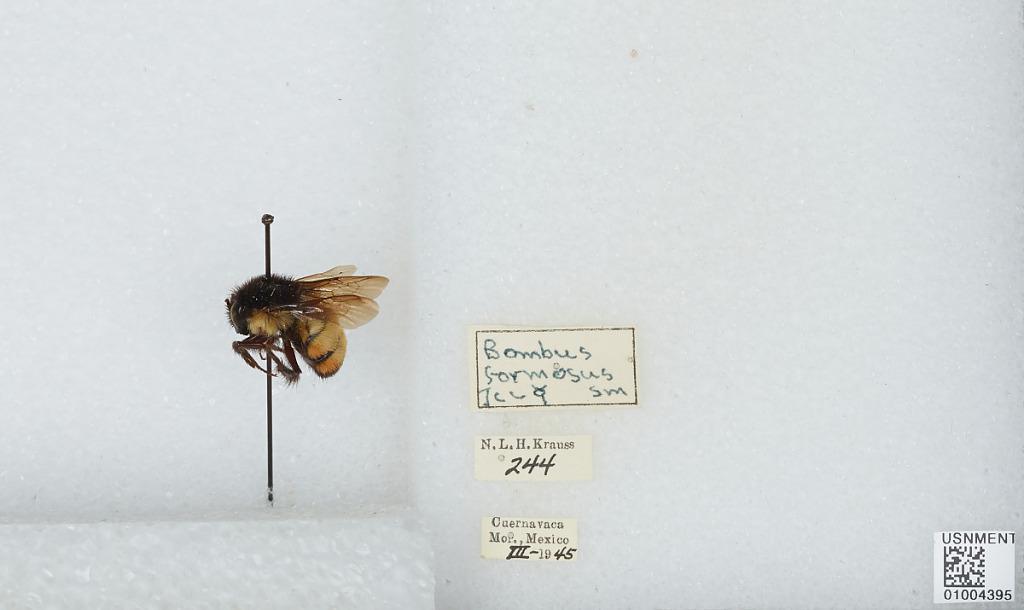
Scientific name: Bombus (Pyrobombus) ephippiatus (Say)
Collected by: N. Krauss
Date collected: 1945-3-
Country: Mexico
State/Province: Morelos
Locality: Cuernavaca
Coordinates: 18.9178, -99.2267